Vilhelm Christesen

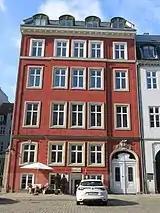
Christesen's building at Amaliegade 11 in Copenhagen.

Christesen was on 28 June 1846 in Bremen married to Luise Sophie Dorothea Pape (25 August 1825 - 10 August 1882). She was a daughter of mailman and former distiller Hermann Pape (1790-1838) and Dorothea Margarethe Plöger (1799-1865).